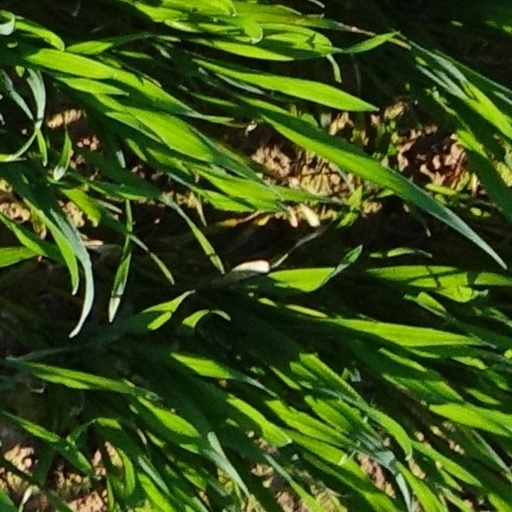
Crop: wheat